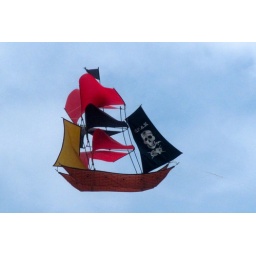
This is pirate ship kite being flown by a young girl in Wildwood Crest.